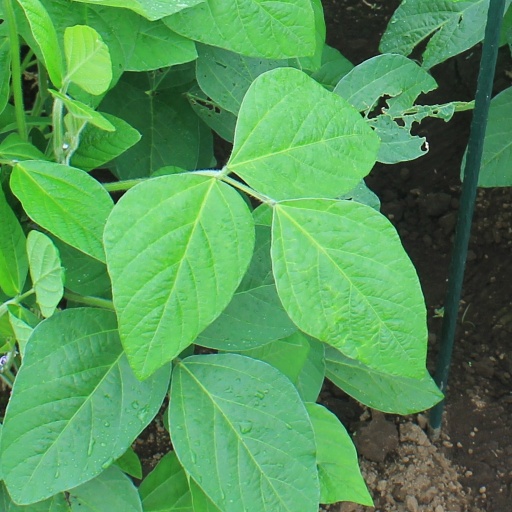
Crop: soybean